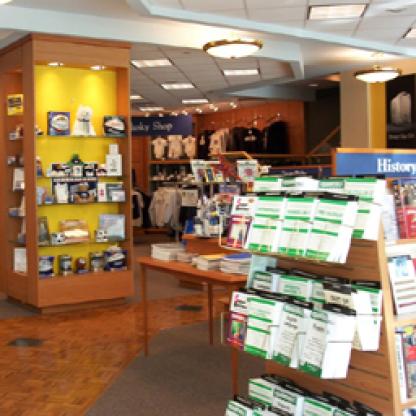
Scene: Indoor